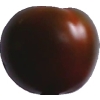
Label: tomato_maroon